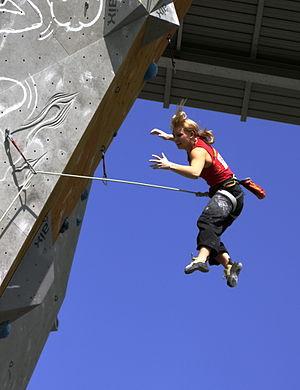
L’escalade, ou grimpe, parfois appelée varappe, est une pratique et un sport consistant à progresser le long d'une paroi pour atteindre le haut d'un relief ou d'une structure artificielle par un cheminement appelé voie, avec ou sans aide de matériel. Le terrain de pratique va des blocs de faible hauteur aux parois de plusieurs centaines de mètres, en passant par les murs d'escalade. Le pratiquant est couramment appelé « grimpeur ».